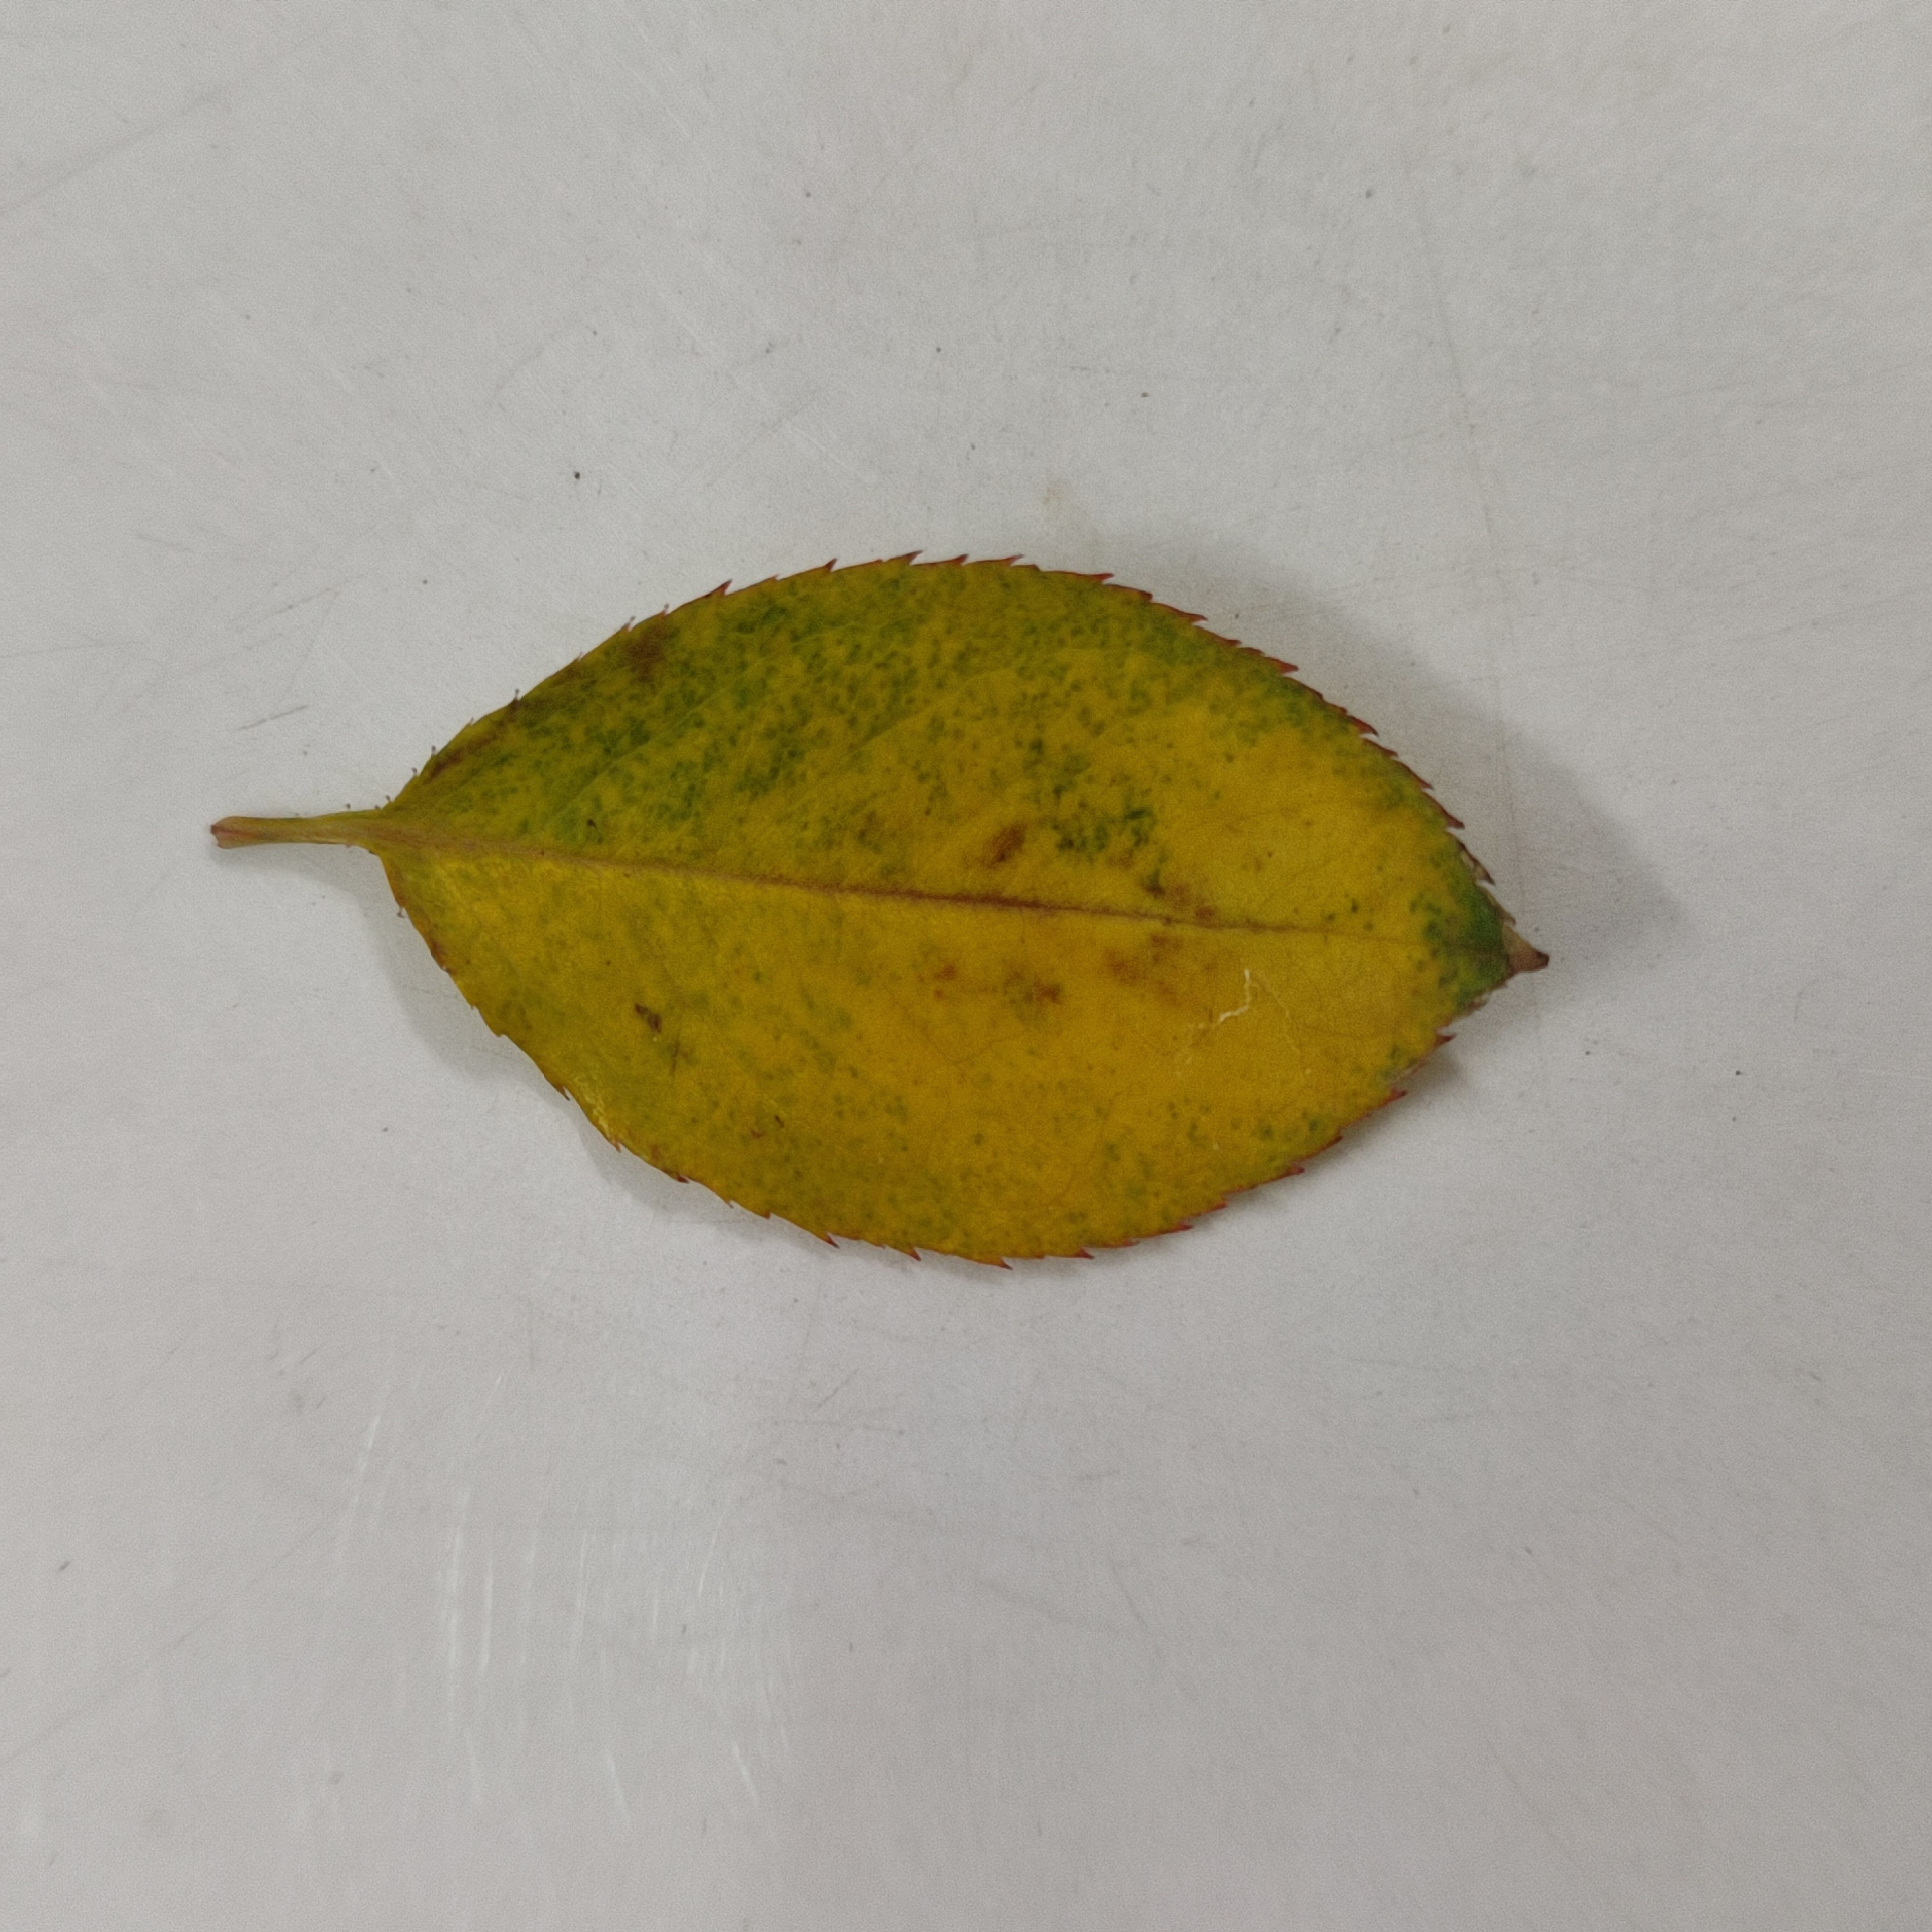
Label: Yellow Mosaic Virus